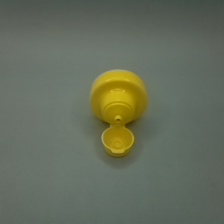
Color: yellow/gold
Cap type: flip-top cap